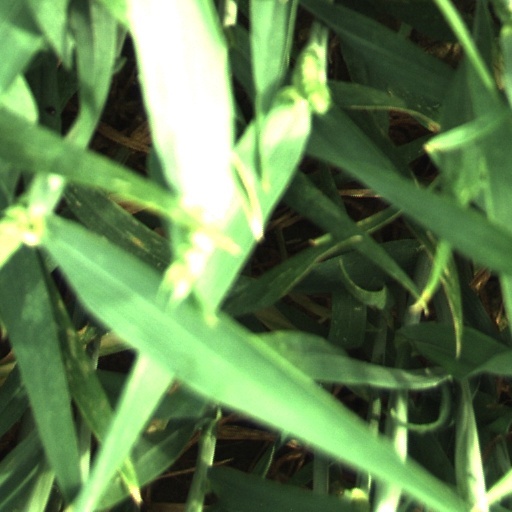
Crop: wheat